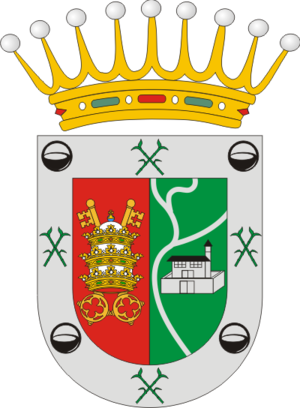
Hermigua est une commune de la province de Santa Cruz de Tenerife dans la communauté autonome des Îles Canaries en Espagne. Elle est située au nord de l'île de La Gomera.